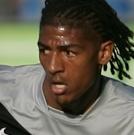
Age: 21